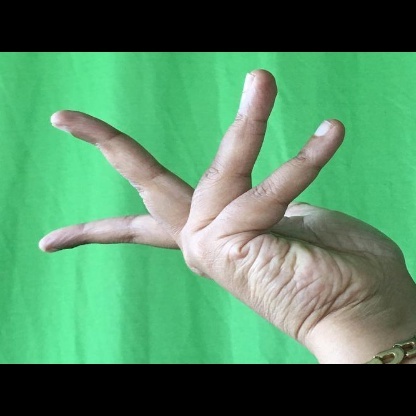
Mudra: Alapadmam